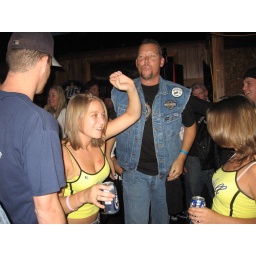
The Heaters rock Americade at Duffy's Tavern in Lake George, one of the country's biggest motorcycle rallies.